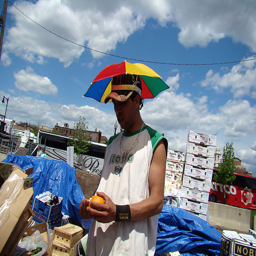
A man stands outside with an orange in his hand and an umbrella top covering his head.
A man in an umbrella hat eating an orange
A man wearing a beach ball colored umbrella hat.
There is a man wearing an umbrella hat
A man wearing a colorful umbrella hat holds an orange.
A man in a colorful umbrella hat holds an orange.